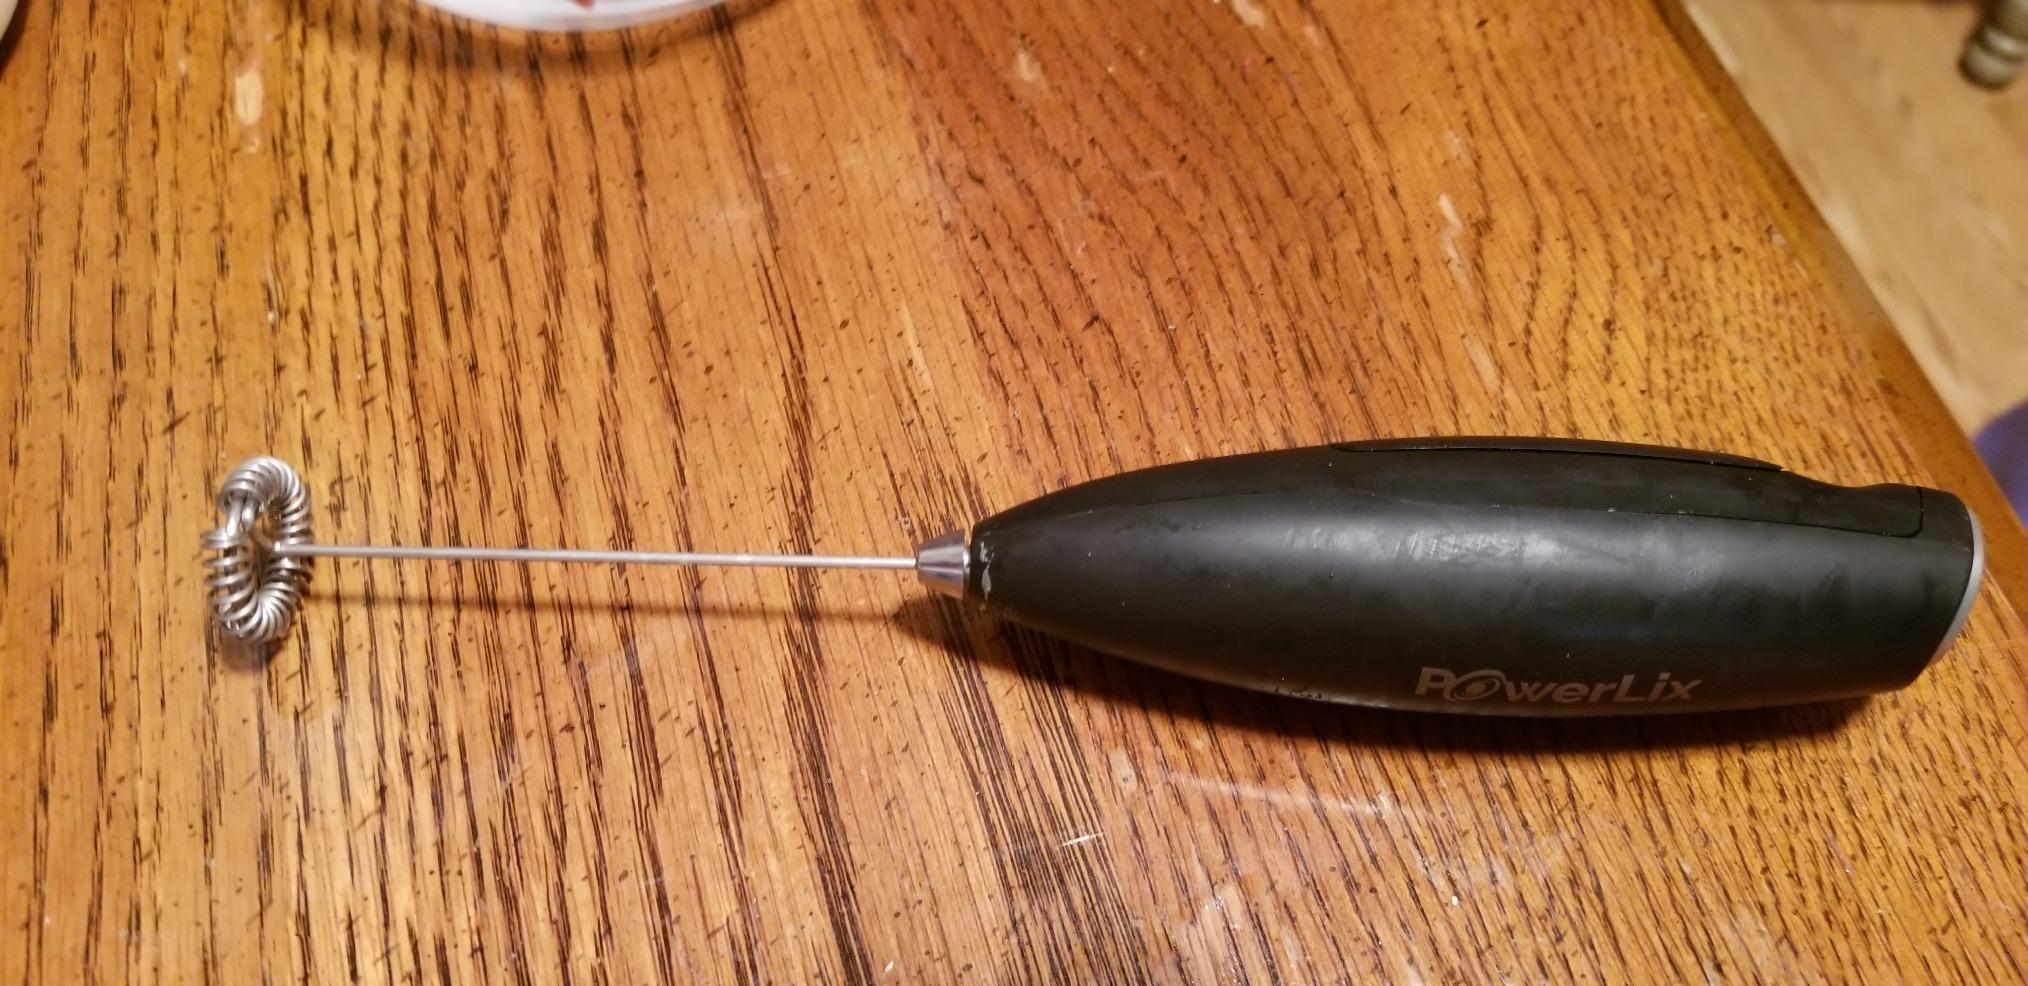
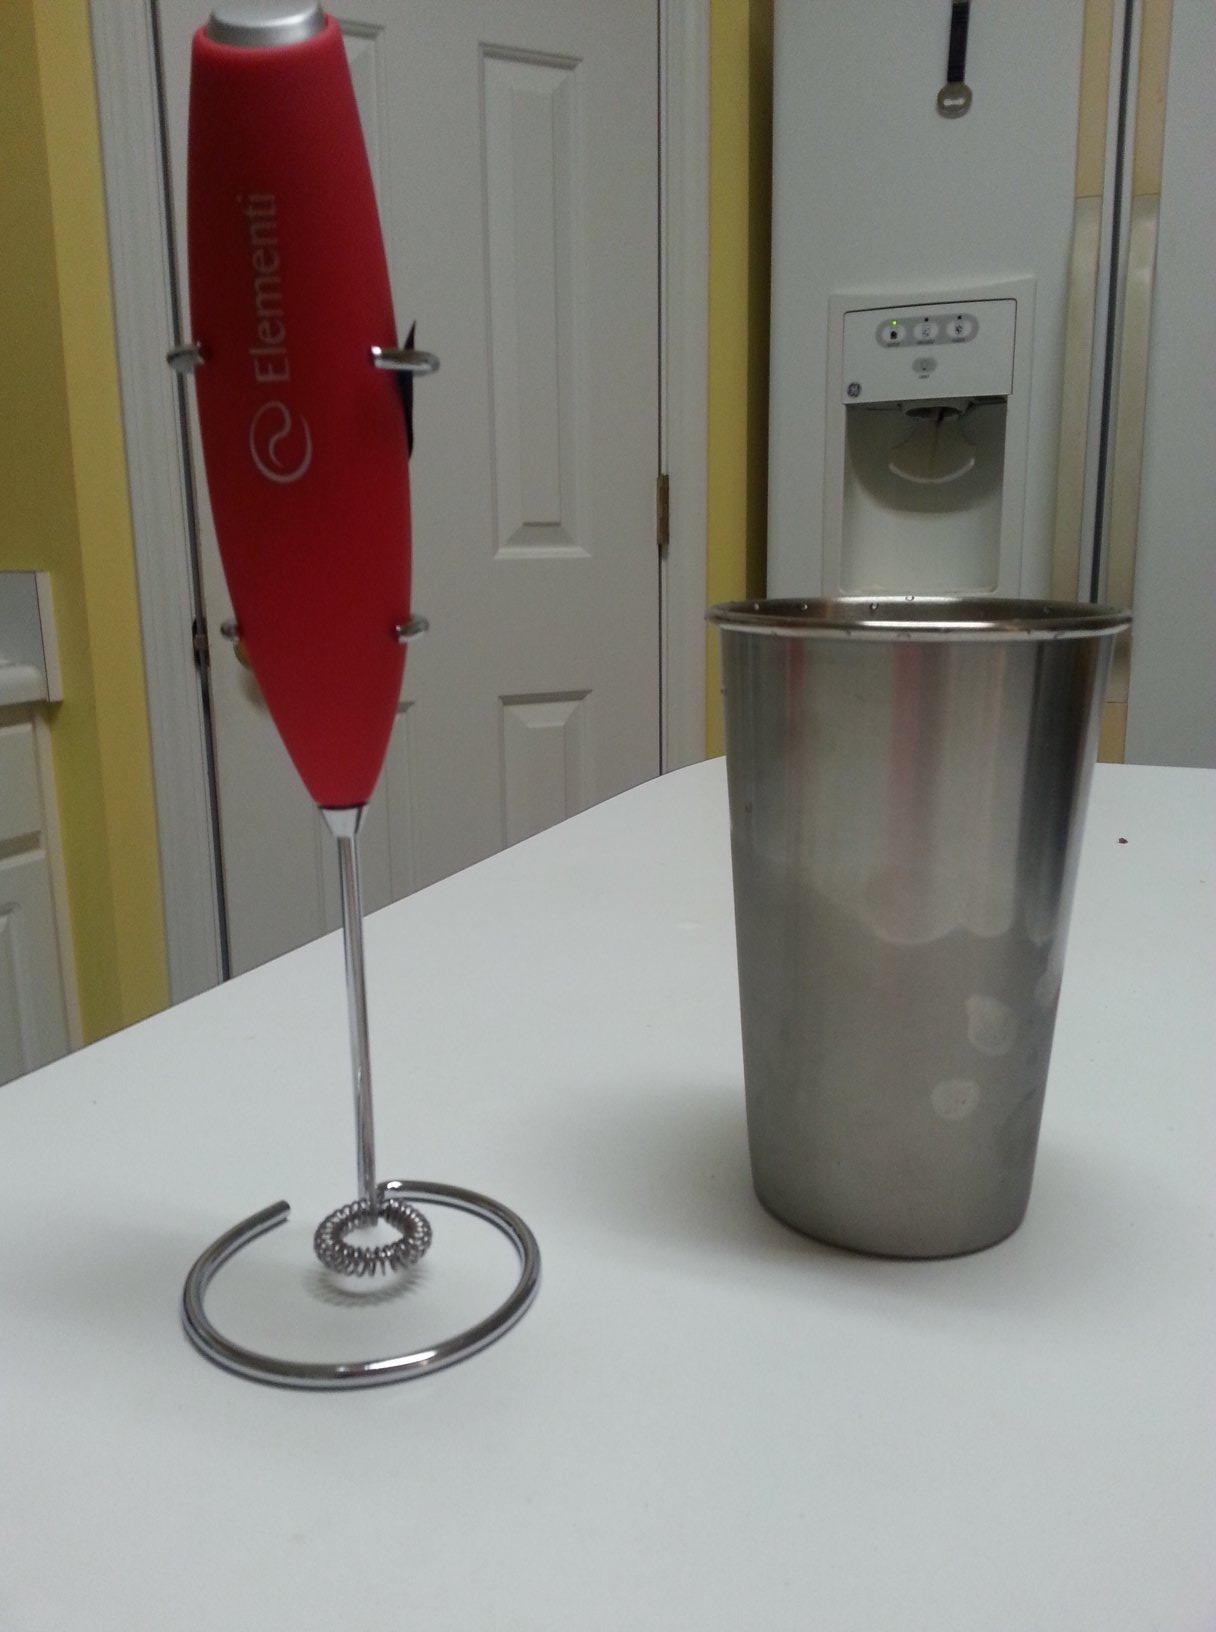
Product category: items_mixer
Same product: no